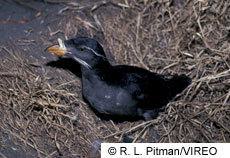
A photo of a rhinoceros auklet